Škoda Superb

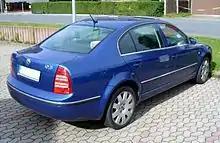
Pre-facelift Škoda Superb

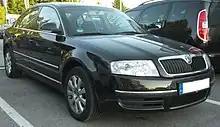
Facelifted Škoda Superb

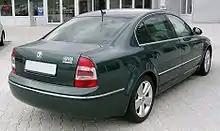
Facelifted Škoda Superb

In 2001, Škoda Auto presented the "Montreux" concept car at the Geneva International Motor Show, with the production version being released the same year as the Superb.